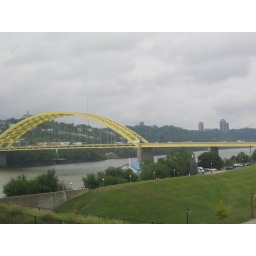
yellow bridge over the Ohio River